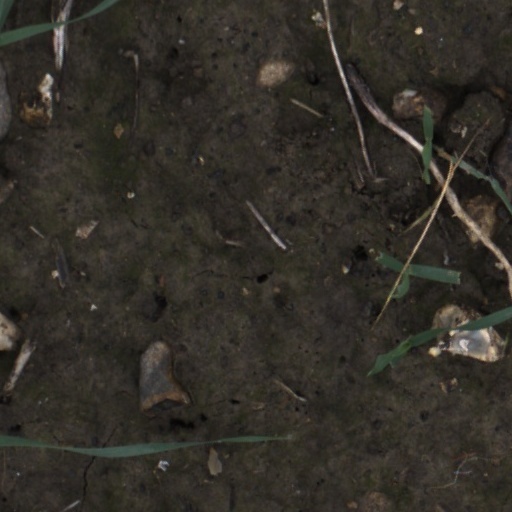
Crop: wheat